William Lithgow (shipbuilder)

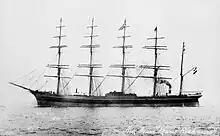
"Maria Rickmers", one of the first five-masted ships

Russell & Co.'s best-known ship, "Falls of Clyde", was one of their earlier vessels, built in 1878 as part of a series named after Scottish waterfalls for the Falls Line. A four-masted "British medium clipper", solidly built with "iron Z-bar frames and double riveted iron plate", it was highly rated by the insurers, Lloyd's of London. Its maiden voyage was to Karachi, and many more of its early voyages were between different parts of the British Empire. The Falls Line also had Russell & Co. build ships named after the waterfalls at Bruar, Dee, Afton, Foyers, Earn, Garry, Halladale and, lastly, the "Falls of Ettrick" which was launched in 1894.